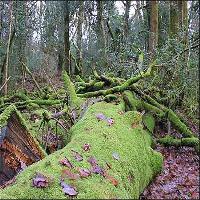
Weather: cloudy or overcast